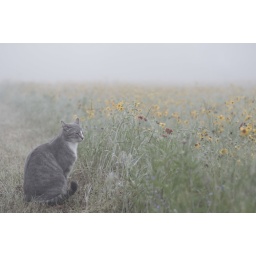
Cody our guard cat in the shared field behind our house.